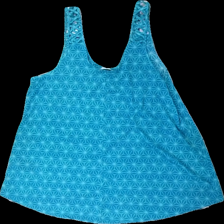
View: back
Type: Tank top
Category: Ladies
Brand: H&M
Colors: Blue
Material: 100% polyester
Pattern: Geometric print
Cut: Regular, C-collar
Size: M
Season: All
Stains: Minor
Price range: <50
Recommended usage: Export
Description: Blue tank-top with geometric print
Comment: White deodorant stains around armpit area